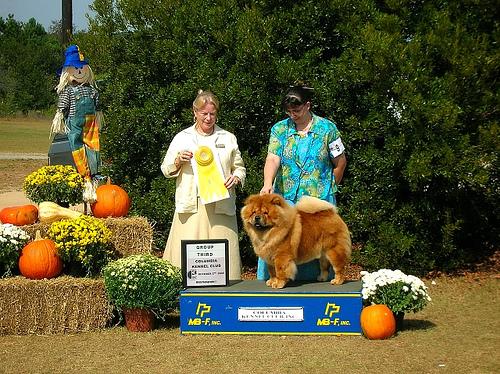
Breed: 329-n000119-chow